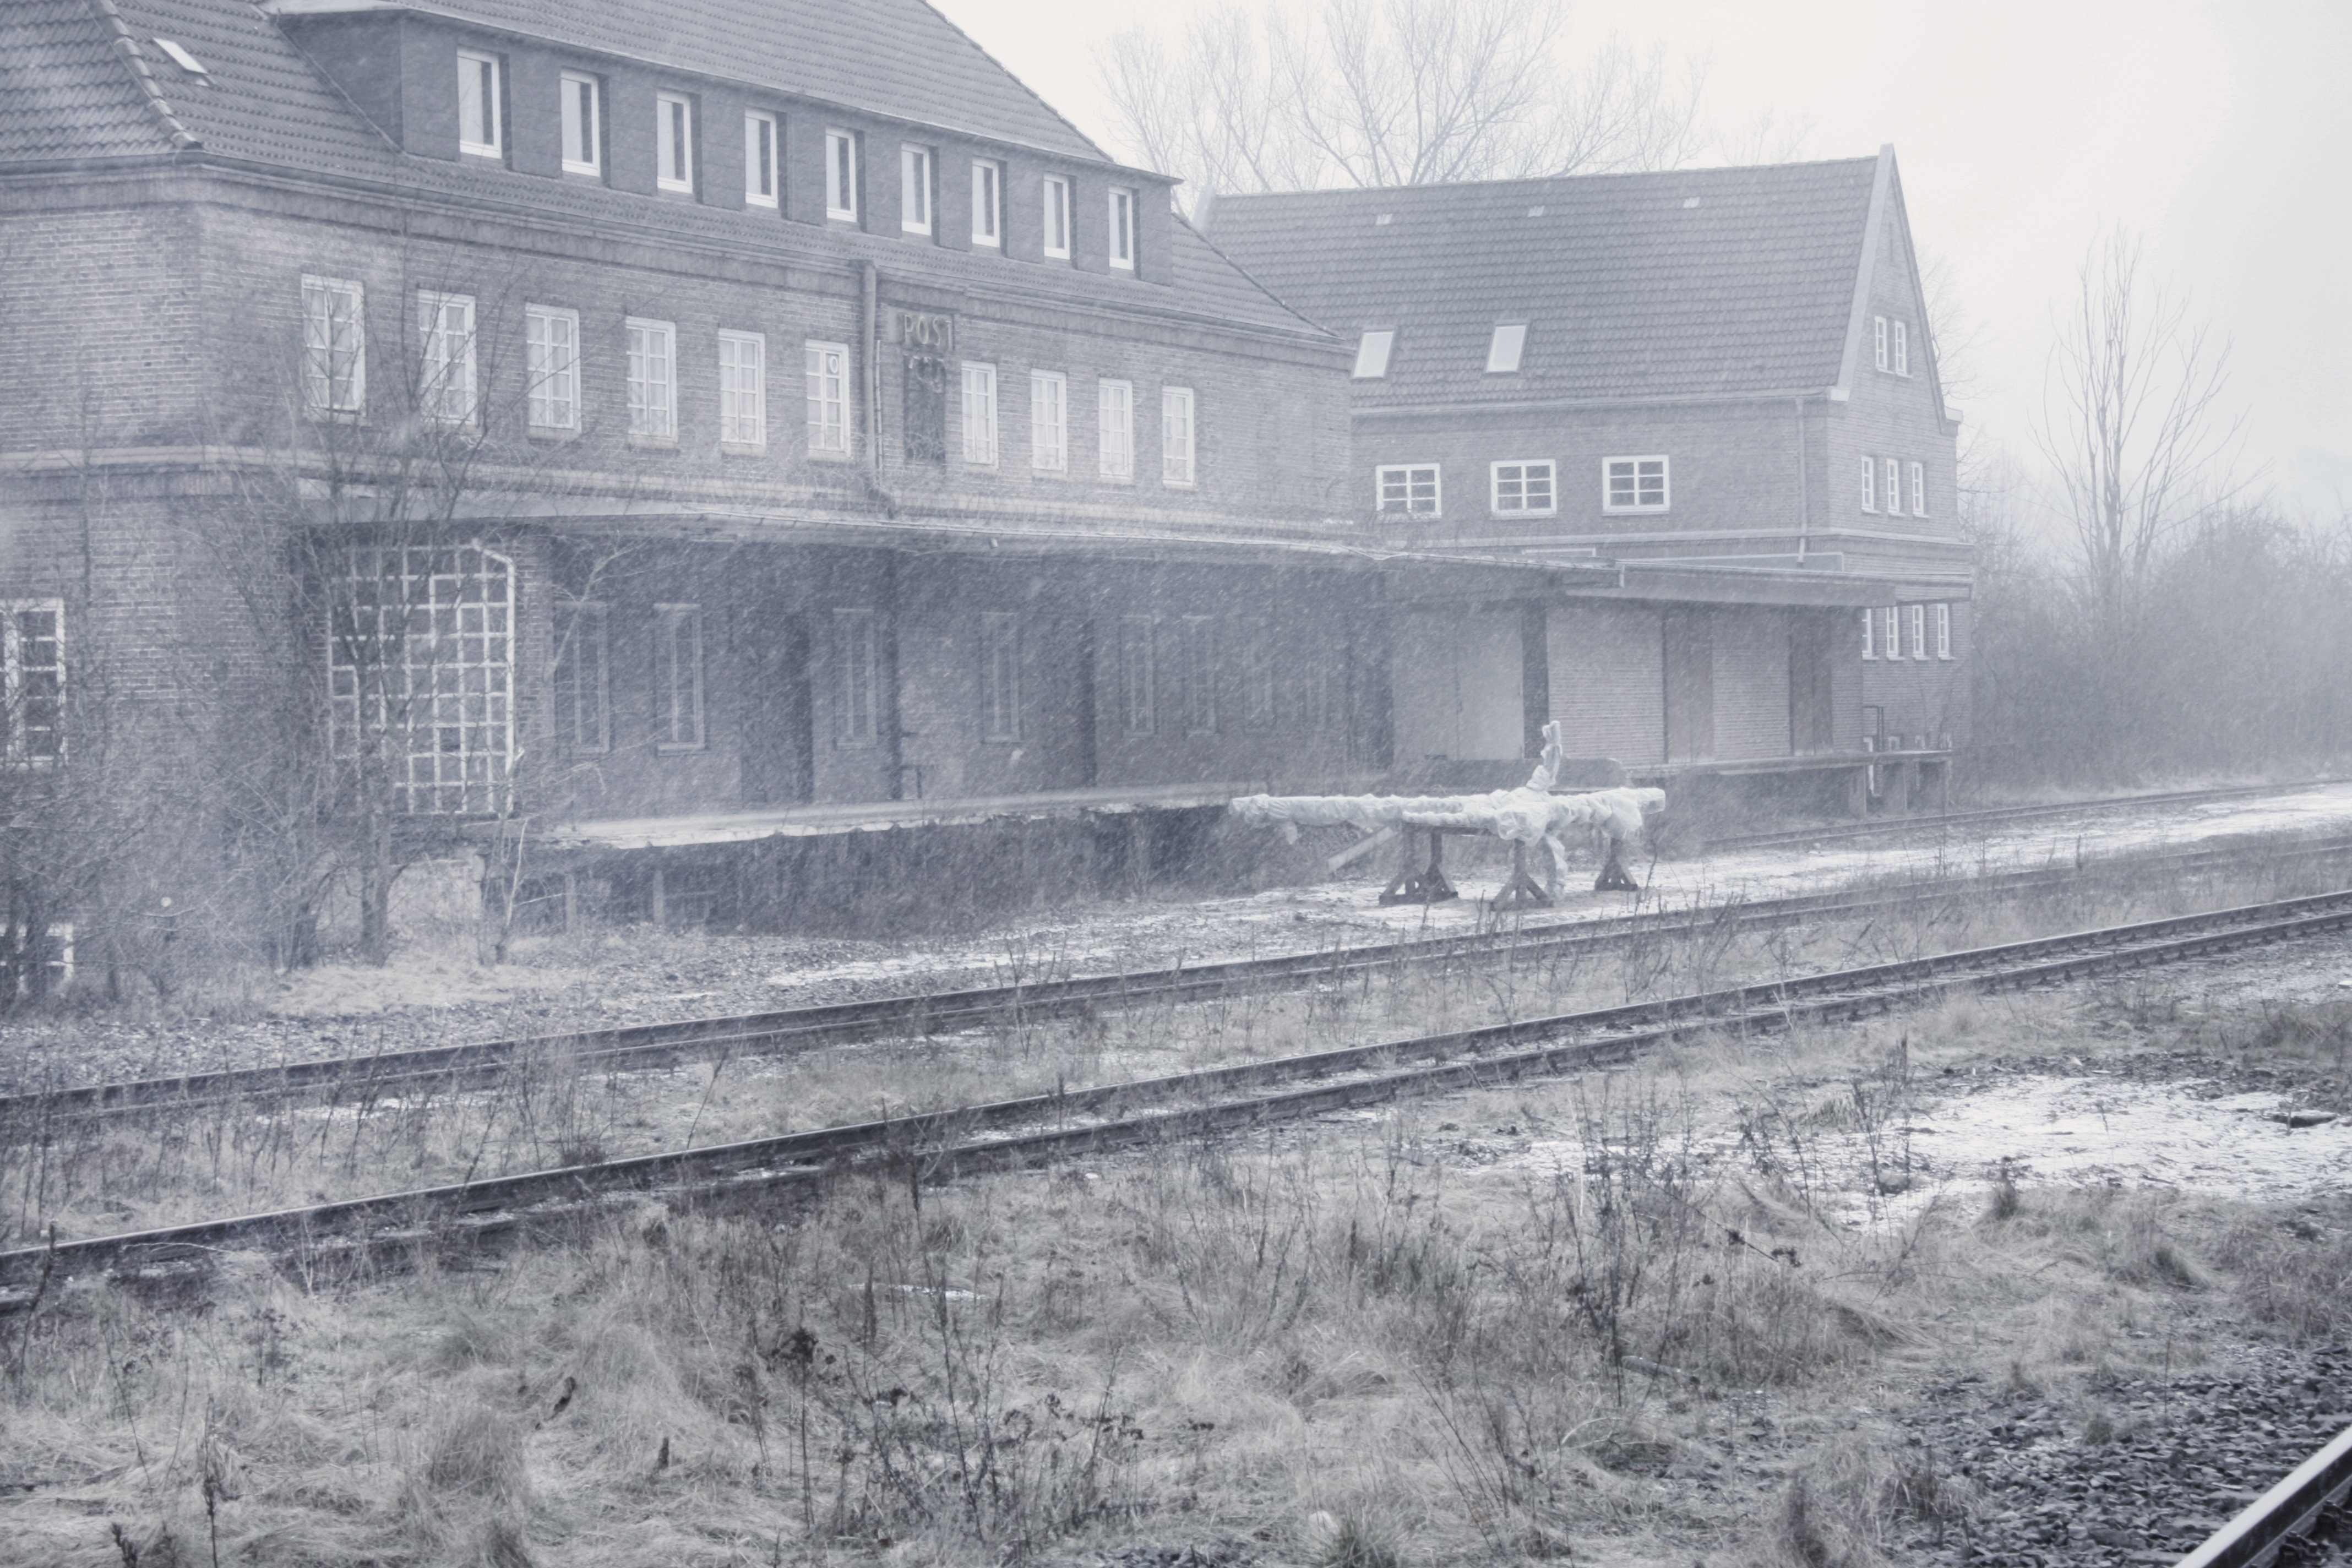
snow, cold, winter, track, railway, traffic, old, train, transport, weather, station, railroad track, railway station, seemed, leave, railroad tracks, snow showers